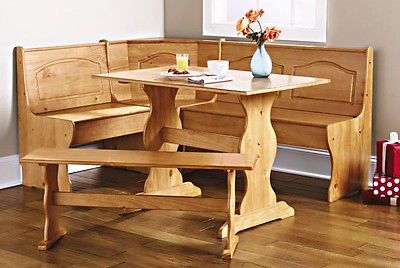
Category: table